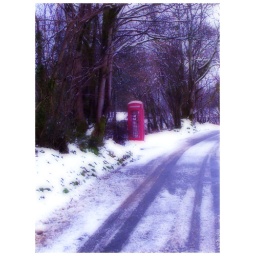
Little red telephone kiosk in the middle of nowhere - but offering false hope. No longer connected!